Social grooming

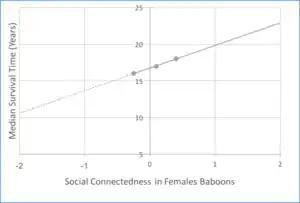
The relationship between median survival time and social connectedness in female baboons

Social bonds established by grooming may provide an adaptive advantage in the form of conflict resolution and protection from aggression. In wild savannah baboons, social affiliations were shown to augment fitness by increasing tolerance from more dominant group members and increasing the chance of obtaining aid from conspecifics during instances of within-group contest interactions. In the yellow baboon, adult females form relationships with their kin, who offer support during times of violent conflict within social groups. In Barbary macaques"," social grooming results in the formation of crucial relationships among partners. These social relationships serve to aid cooperation and facilitate protection against combative groups composed of other males, which can oftentimes cause physical harm. Furthermore, social relationships have also been proven to decrease risk of infanticide in several primates.